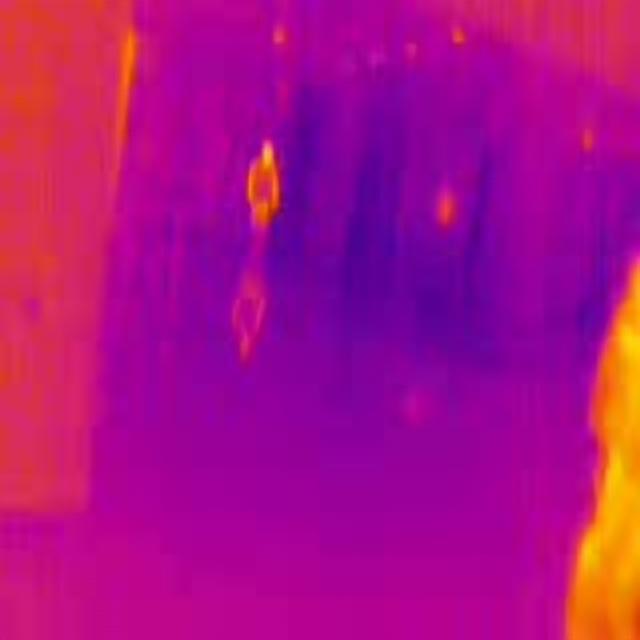
Detected objects:
label: person
label: person